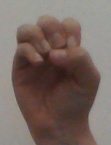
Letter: ha